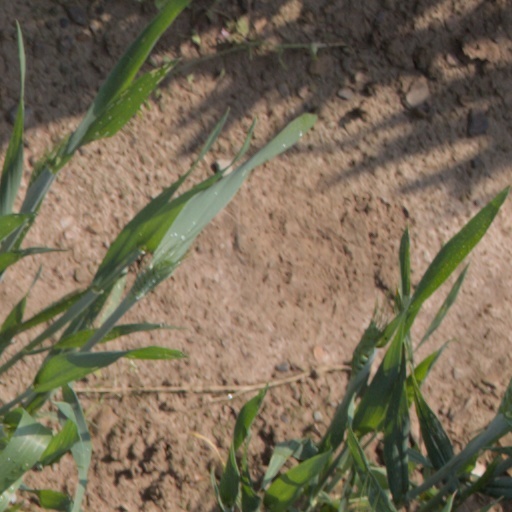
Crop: wheat